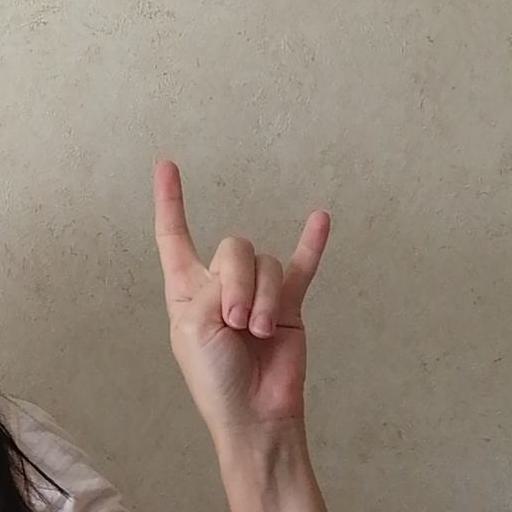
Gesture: rock